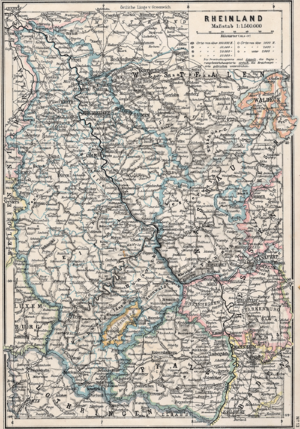
Rheinland
Kort over Rheinland fra 1905. Klik for at se en større version
Rhinland var en region i det vestlige Tyskland. Rhinland lå på begge sider af floden Rhinen, og ligger i dag i de tyske delstater Rheinland-Pfalz og Nordrhein-Westfalen.